Shriya Saran

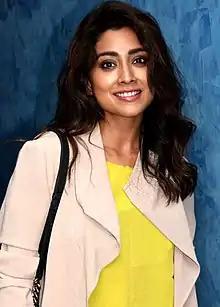
Shriya at LFW 2017

Saran became the first actress, and the third celebrity after Shah Rukh Khan and Aamir Khan to deliver a lecture to students at the Indian Institute of Management Ahmedabad (IIM-A) on 12 February 2010. She said that "The Indian media and entertainment industry is the fastest growing sector at present, so considering this IIM Ahmedabad had started a new program CFI – Contemporary Film Industry – A Business Perspective. I was there to give a lecture to 2nd year students of CFI and did a lot of research for the lecture for nearly five days." She held a lecture on the marketing and branding of a film. In 2011, she gave a lecture to students at the Indian Institutes of Technology (IIT) Madras on the history of films, and films as a medium of cultural exchange.